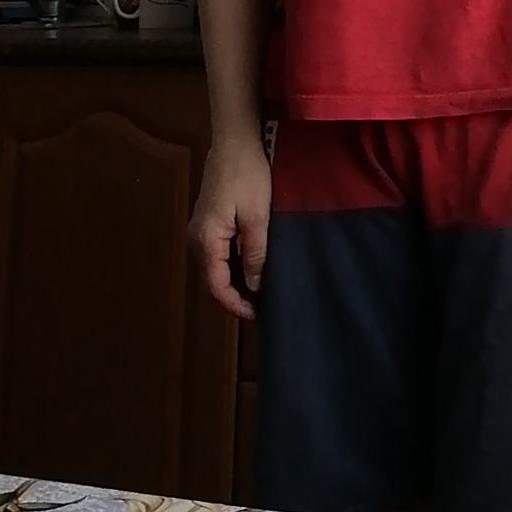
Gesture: no_gesture